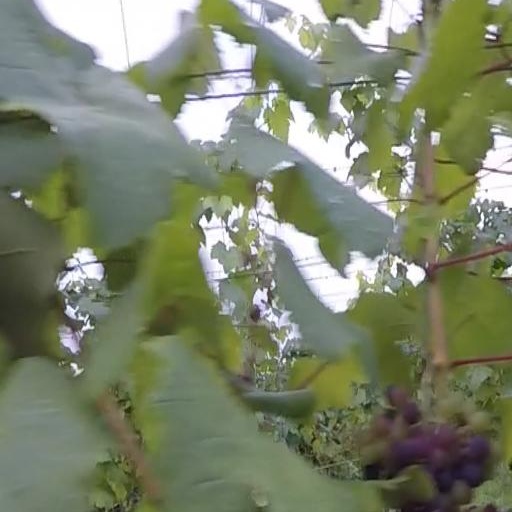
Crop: grape